Mugu 1 (constituency)

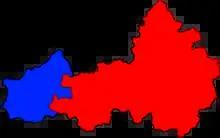
Assembly segments Mugu 1(A) (red) and Mugu 1(B) (blue) within Mugu District

Mugu 1 is the parliamentary constituency of Mugu District in Nepal. This constituency came into existence on the Constituency Delimitation Commission (CDC) report submitted on 31 August 2017.